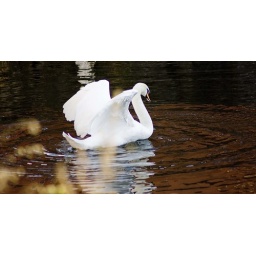
I particularly like the ripples on this one around the swan and the clear reflection in the water.